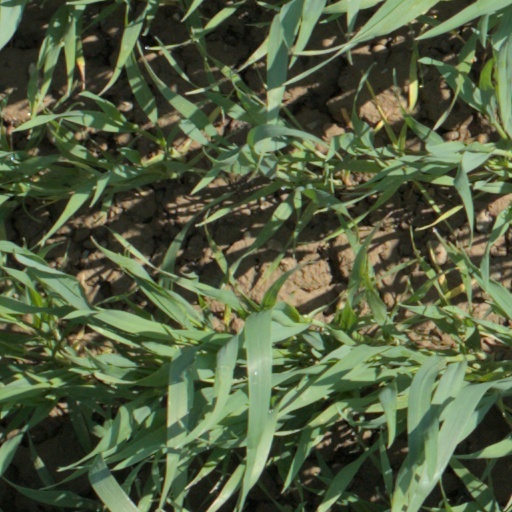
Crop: wheat